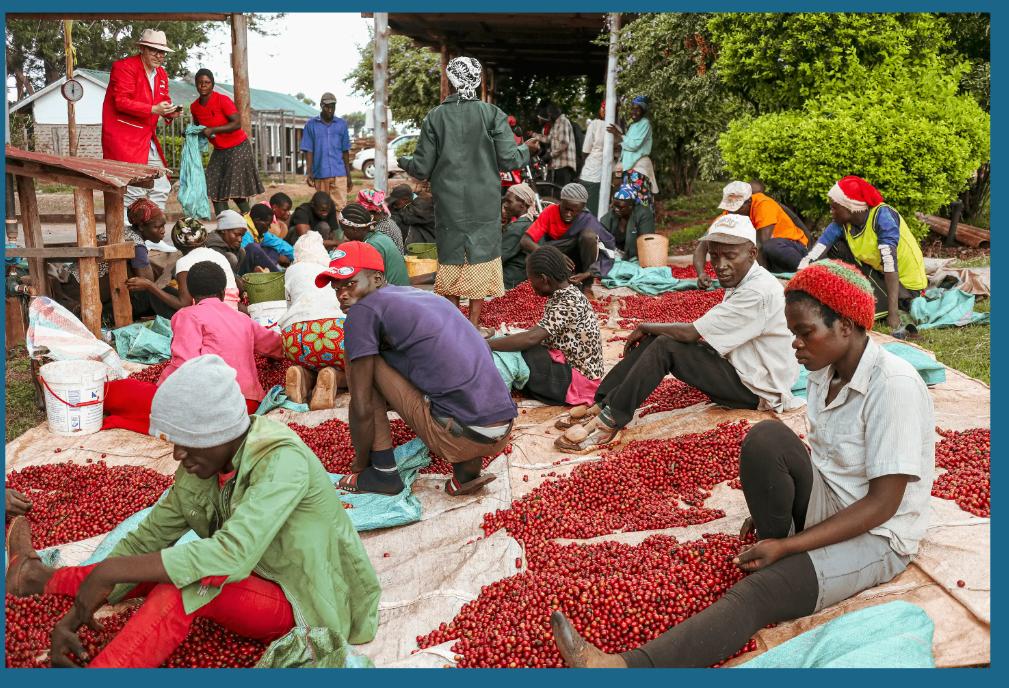
Watu kadhaa wakichambua matunda mekundu ya kahawa, juu ya turubai kubwa nje ya jengo la shamba au kiwanda, wanafanya kazi kwa mikono, wakitenganisha matunda bora kwa ajili ya usindikaji zaidi. Hii ni hatua muhimu katika mnyororo wa thamani ya kahawa unaotegemea nguvukazi ya jamii na uangalifu wa hali ya juu ili kuhakikisha ubora wa bidhaa kwa soko la kimataifa.